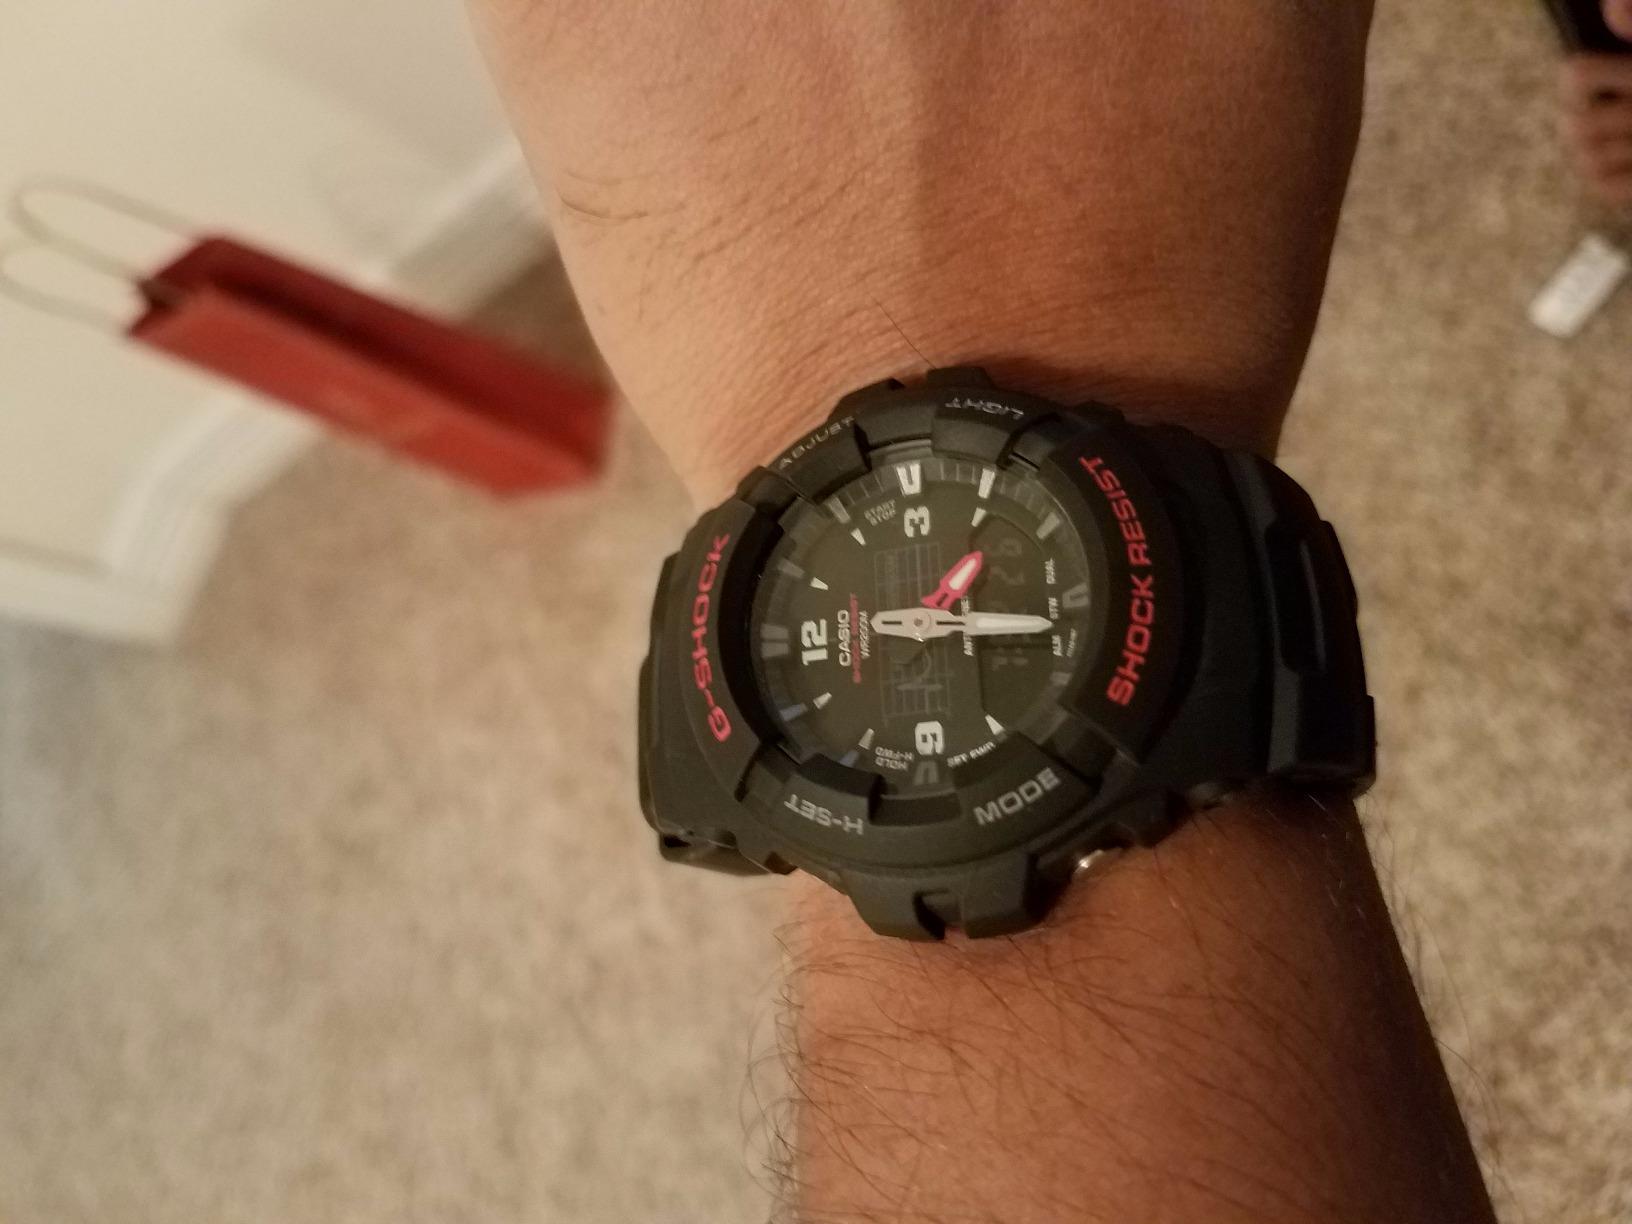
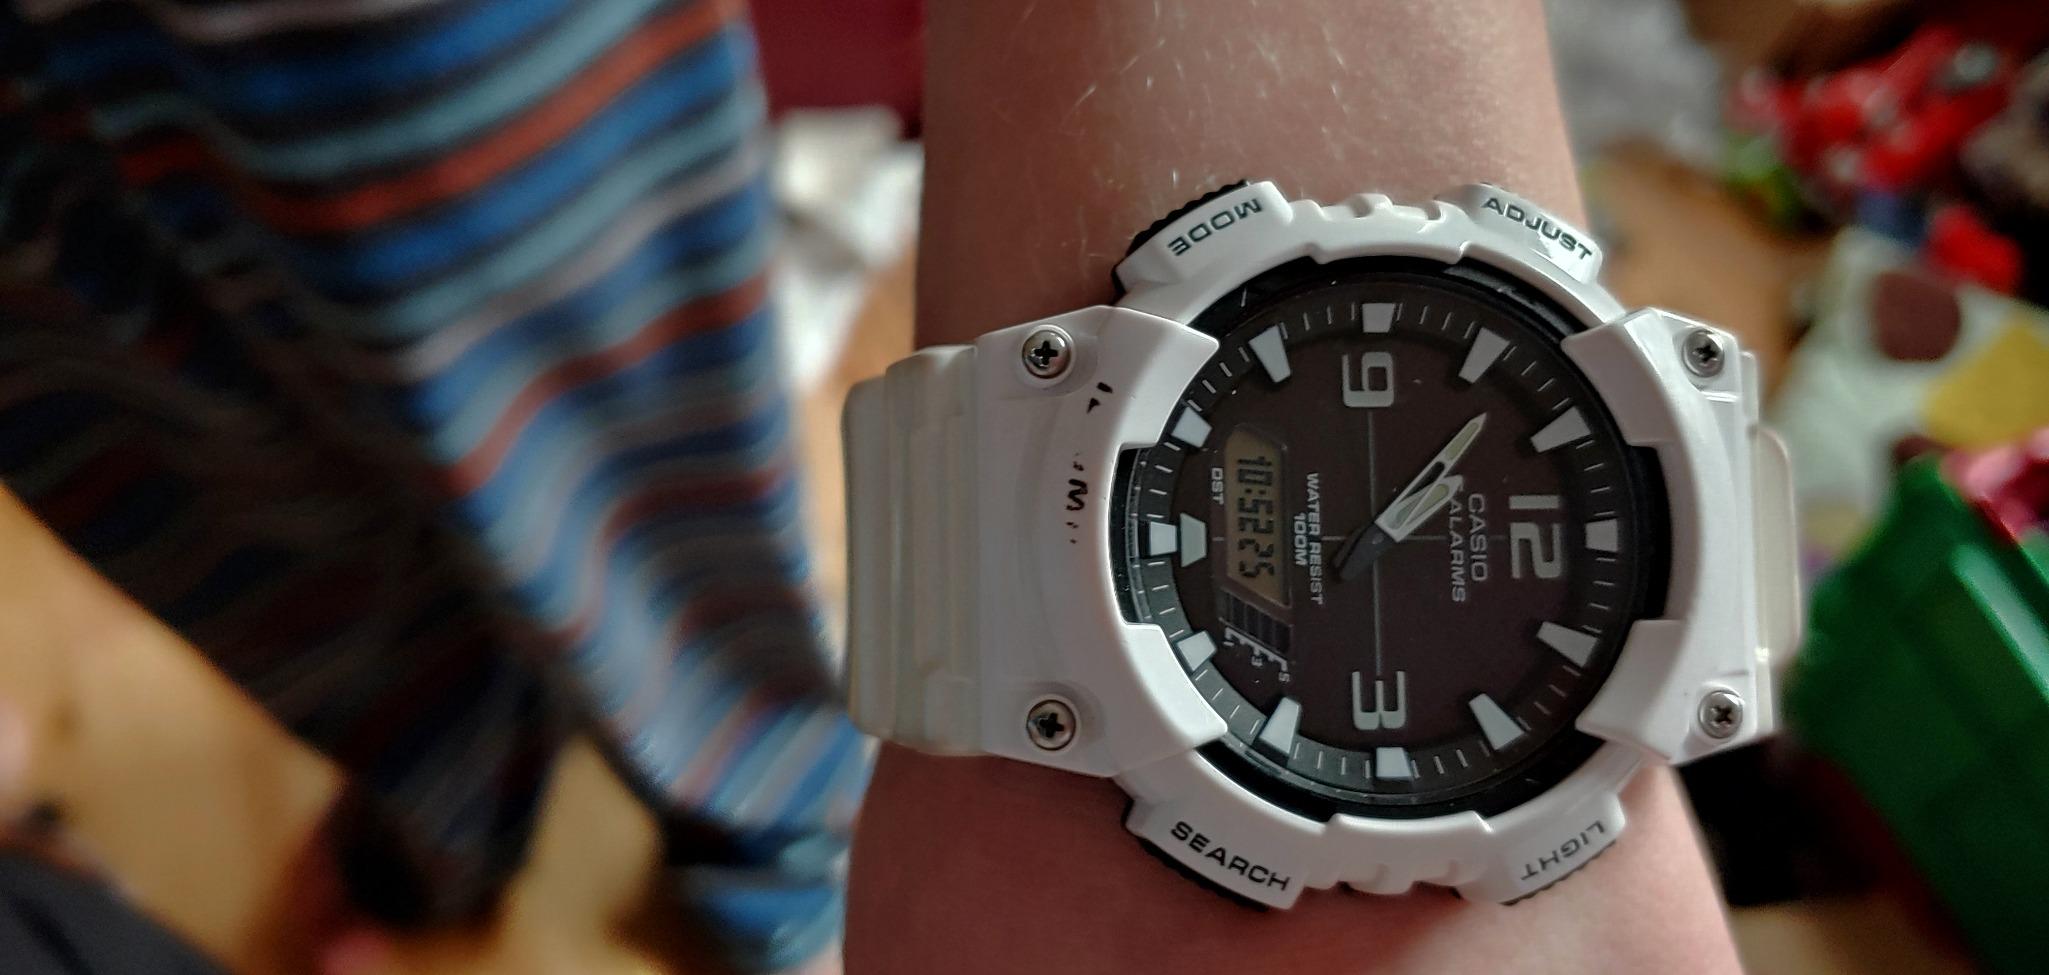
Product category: accessories_watch
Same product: no